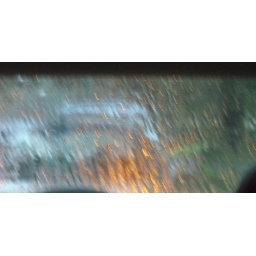
view out rearview window as seen in rearview mirror